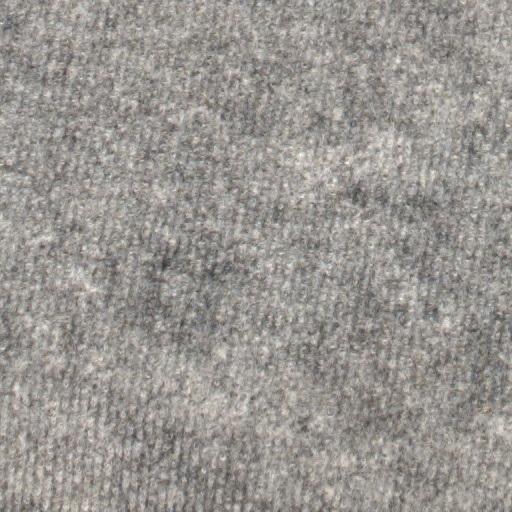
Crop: wheat